Benedetto Ghiglia

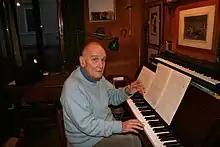
Benedetto Ghiglia (2008)

Born in Fiesole, Ghiglia graduated in composition and piano from the Florence Conservatory. He then started an activity as a chamber musician, both as solo and in couple with cellist Pietro Grossi.